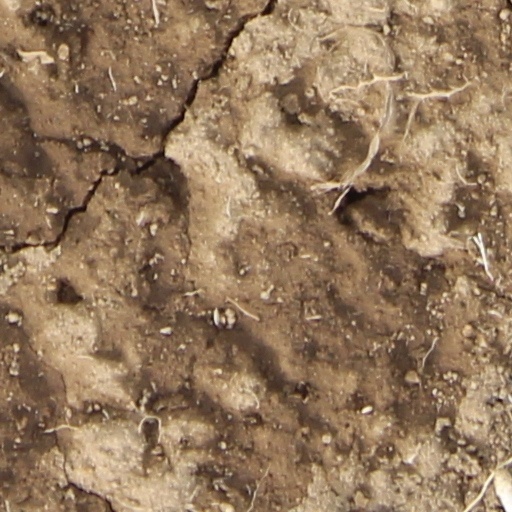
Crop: wheat